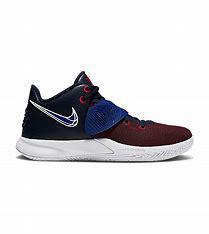
Brand: Nike
Model: Kyrie Flytrap 3